Classic Goldie

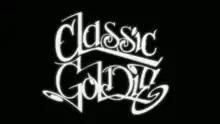
"Classic Goldie" title card

Classic Goldie was a British two-part documentary directed by Toby Macdonald shown on BBC Two in Summer 2009.